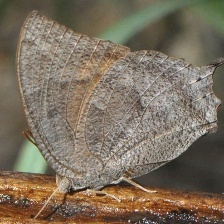
Species: TROPICAL LEAFWING